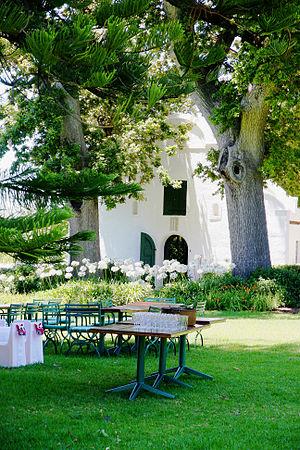
Domaine viticole de Klein Constancia Afrique du Sud
Le vignoble de Constantia se situe en Afrique du Sud dans le quartier de Constantia, une banlieue résidentielle de la ville du Cap dans la province du Cap-Occidental.